Party for Socialism and Liberation

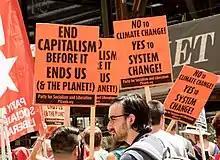
PSL protesters at the 2016 Democratic National Convention in Philadelphia

PSL was formed in June 2004 when the San Francisco branch of Sam Marcy's Workers World Party left the organization. The San Francisco branch, alongside other members, announced that "the Workers World Party leadership is no longer capable of fulfilling [the] mission" of building socialism. PSL co-founders included Richard Becker, Brian Becker, Gloria La Riva, and Eugene Puryear.